Animania

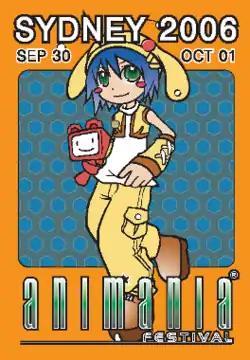
Jono and Guu, the Animania mascots, with the Animania logo (2006 event)

Animania was an annual anime convention that was held in Sydney, Australia. Originally run by local University anime societies, Animania and later organised by Aurora Entertainment, including several events in Sydney, Brisbane, Melbourne, and Adelaide. The term "Animania" in the 1990s referred to online-organized meetings of Animaniacs fans from around the world.